Riot!

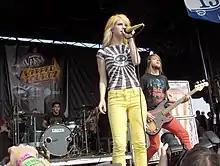
Paramore performing at the 2007 Vans Warped Tour in Camden, New Jersey

On March 13, 2007, it was announced that guitarist Hunter Lamb left the group to focus on family. On April 13, "Misery Business" was made available for streaming. A week later, the album's cover art and track listing was revealed. In April and May, the band went on headlining tour of the U.S. They were supported by the Almost, This Providence, Love Arcade and Quietdrive. "Riot!" was released through Fueled by Ramen on June 12, following the debut of "Misery Business" on the radio. From late June to late August, the band went on the 2007 edition of Warped Tour. In October and November, the group went on a co-headlining US tour with the Starting Line. Set Your Goals opened the first half of the tour, while the Almost opened the second half. The album was re-released in late 2007 as a MVI CD/DVD, which includes the ability to remix "Crushcrushcrush" and "Misery Business" using the program U-MYX and includes music videos as well as live videos, lyrics and digital liner notes. The album has yielded four singles, with "Misery Business" being the first. The album's second single was "Hallelujah". The album's third single was "Crushcrushcrush", released on January 15, 2008, in the US and January 23 in the UK.